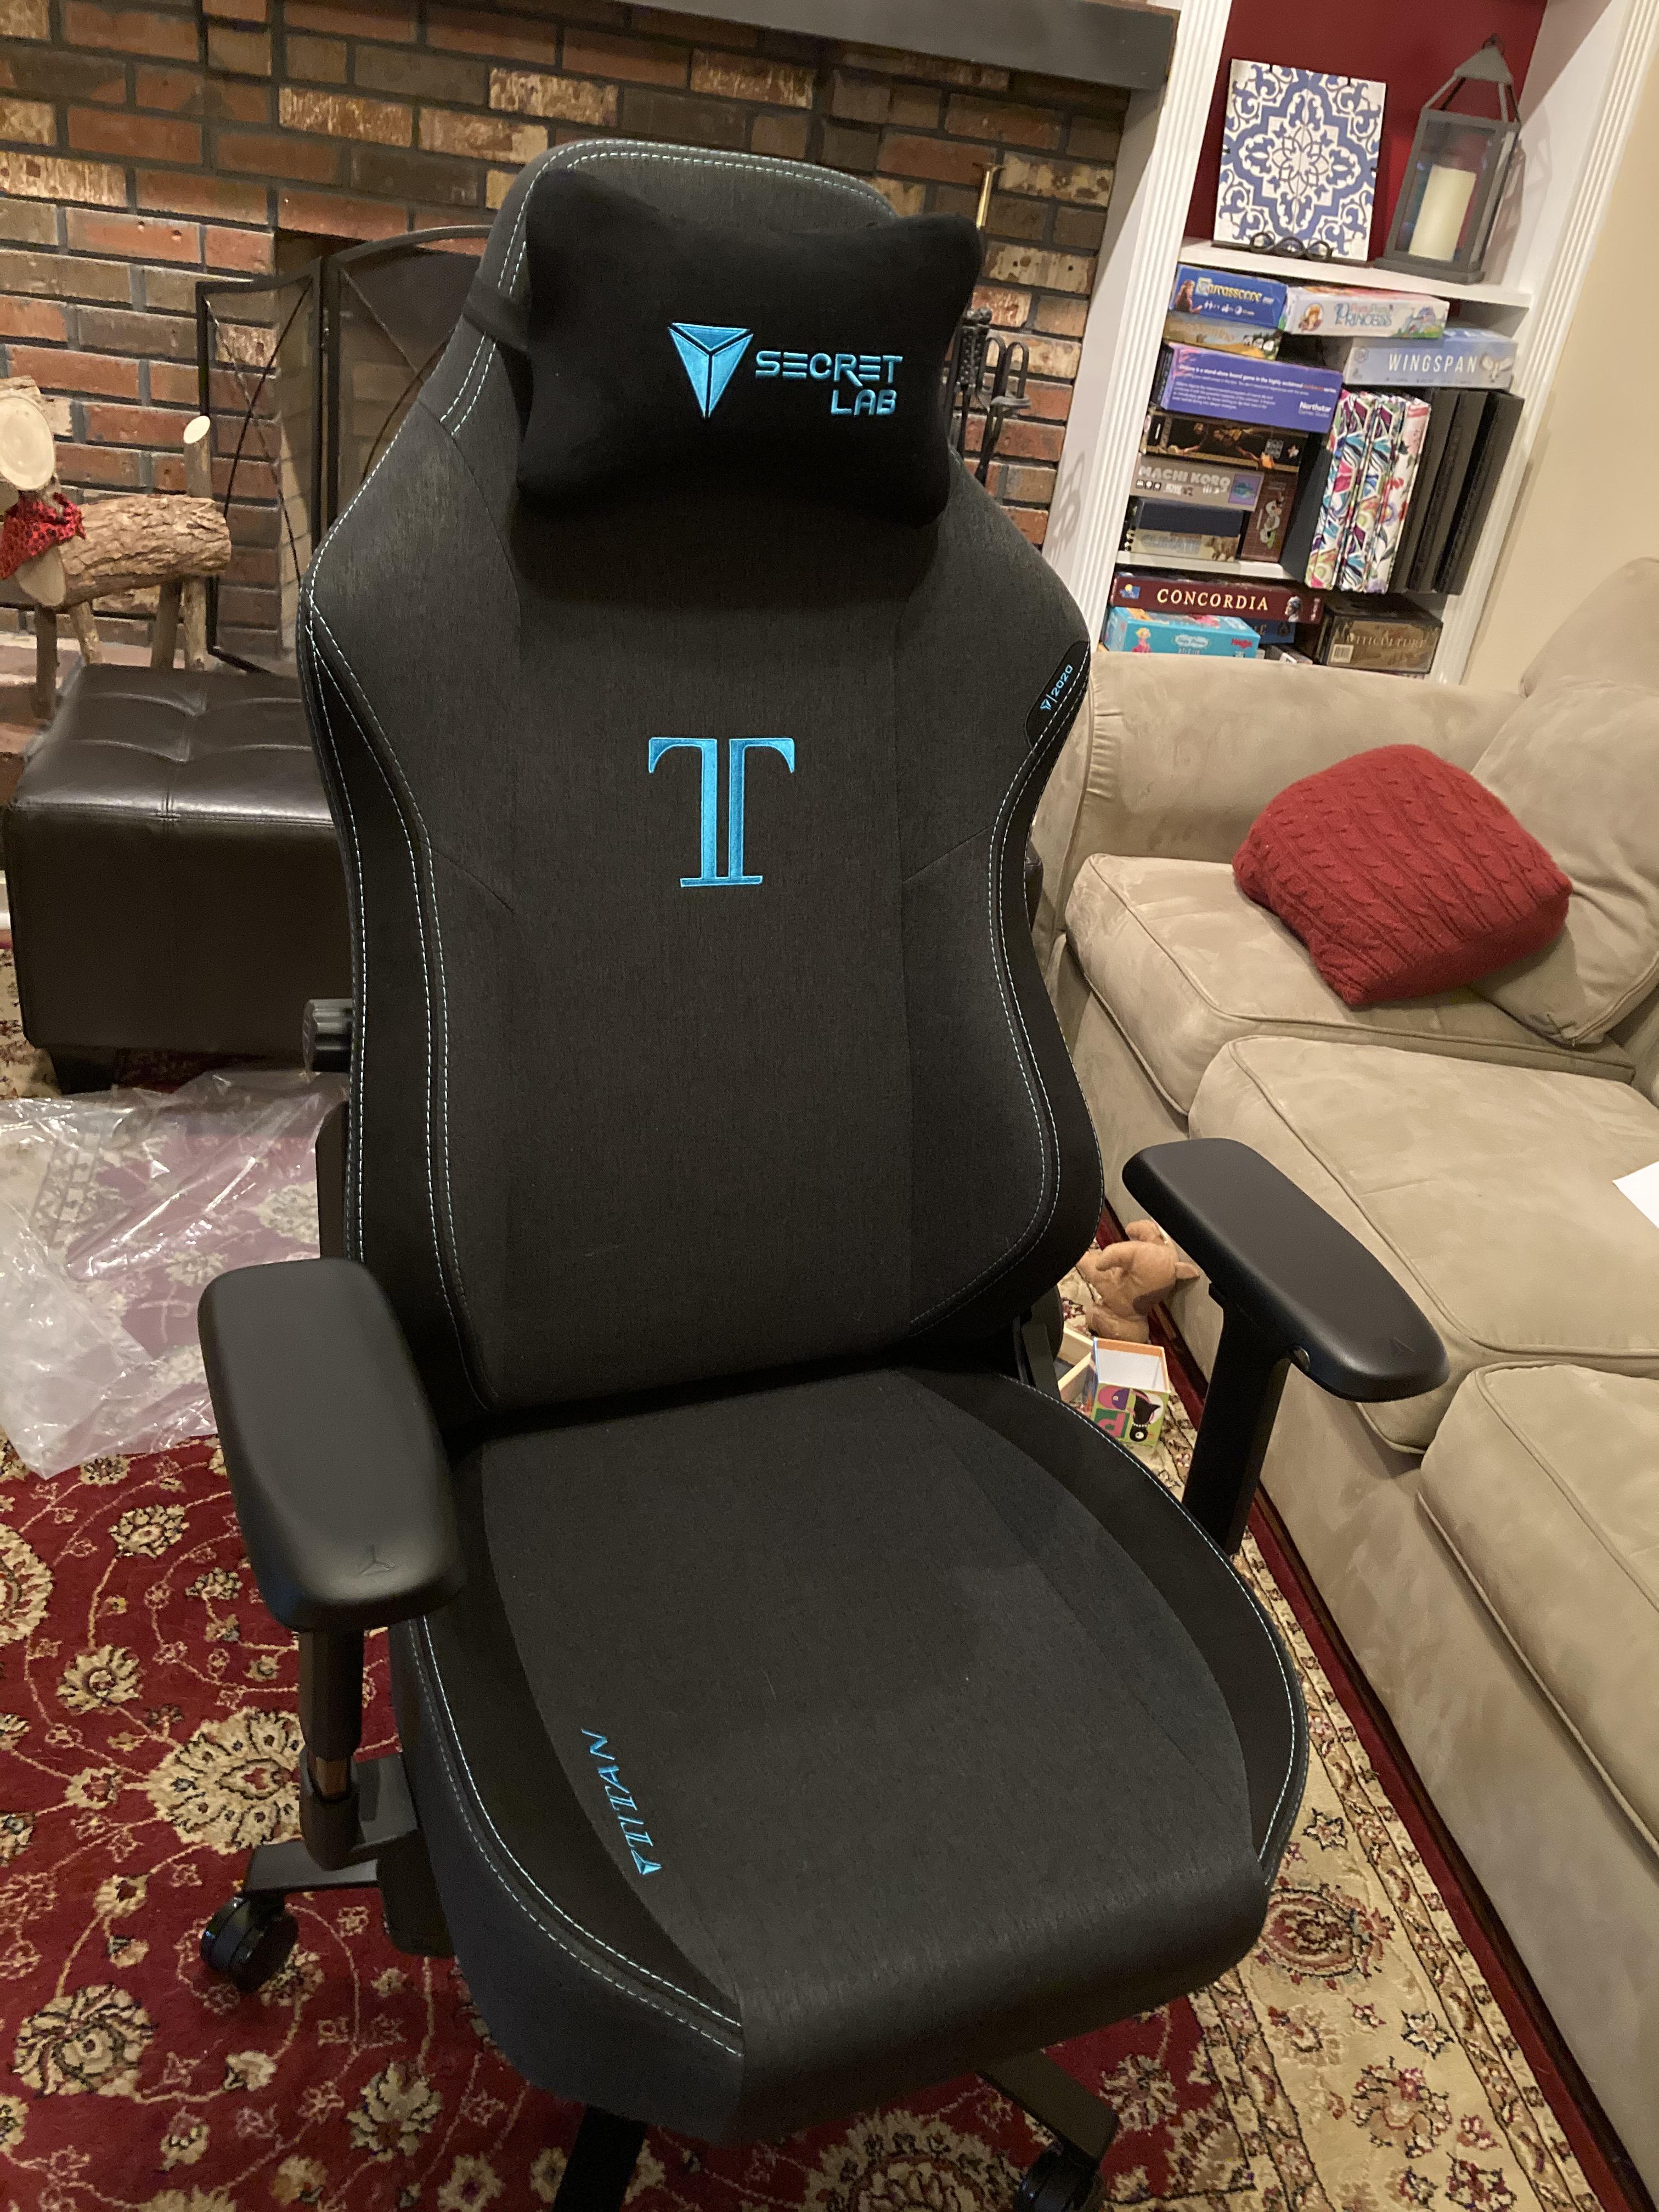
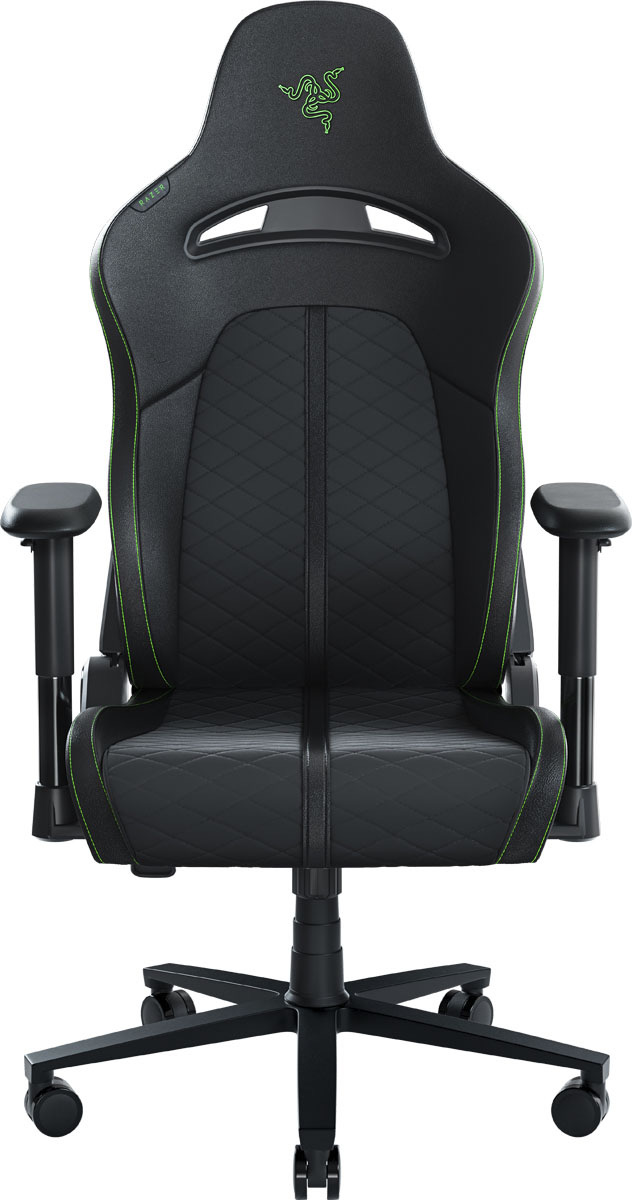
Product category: items_chair
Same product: no